Tenovus Cancer Care

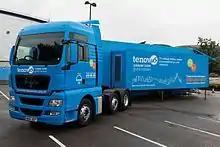
The Tenovus Cancer Care Mobile Support Unit

Tenovus Cancer Care also has a 14-strong team of Cancer Support Advisors, offering help, guidance and support through its multi-disciplinary service, allowing patients and their families to access a number of services directly through the charity. The team provides advice about welfare benefits for cancer patients and helps people apply for grants, blue badges and other essential support.